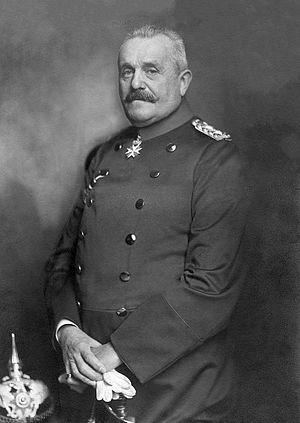
Martin Wilhelm Remus von Woyrsch est un militaire prussien, né le 4 février 1847 au château de Pilsnitz près de Breslau en province de Silésie, mort le 6 août 1920 au même lieu. Il a été Generalfeldmarschall, commandant d'un groupe d'armées pendant la Première Guerre mondiale, membre de la Chambre des seigneurs de Prusse de 1908 à 1918 et commandeur honoraire de l'ordre protestant de Saint-Jean.